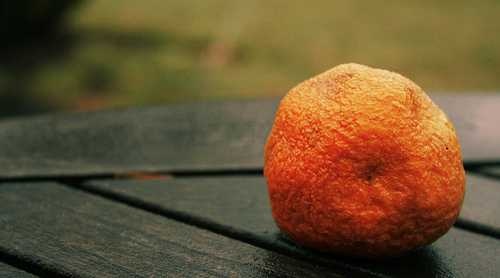
Label: Orange